The Great Seduction

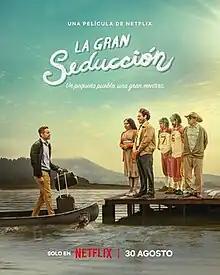
Netflix release poster

The Great Seduction (Spanish: La gran seducción) is a 2023 Mexican comedy film directed by Celso R. García who co-wrote with Luciana Herrera Caso. It is a Spanish-language remake of the 2003 film "Seducing Doctor Lewis". It stars Memo Villegas, Pierre Louis, and Yalitza Aparicio. It is about the inhabitants of a forgotten fishing village where they seek to save it by "seducing" a doctor to the island with lies.